Gary Walker (musician)

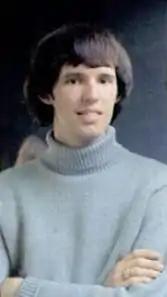
Walker in 1965

Gary Walker (born Gary Leeds; March 9, 1942) is an American musician, who was the drummer and vocalist with both the Standells and the Walker Brothers.